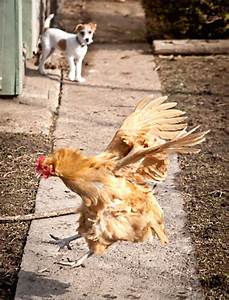
Label: gallina